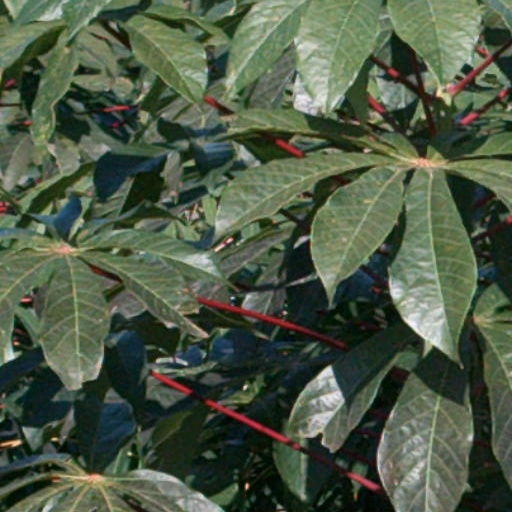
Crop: cassava